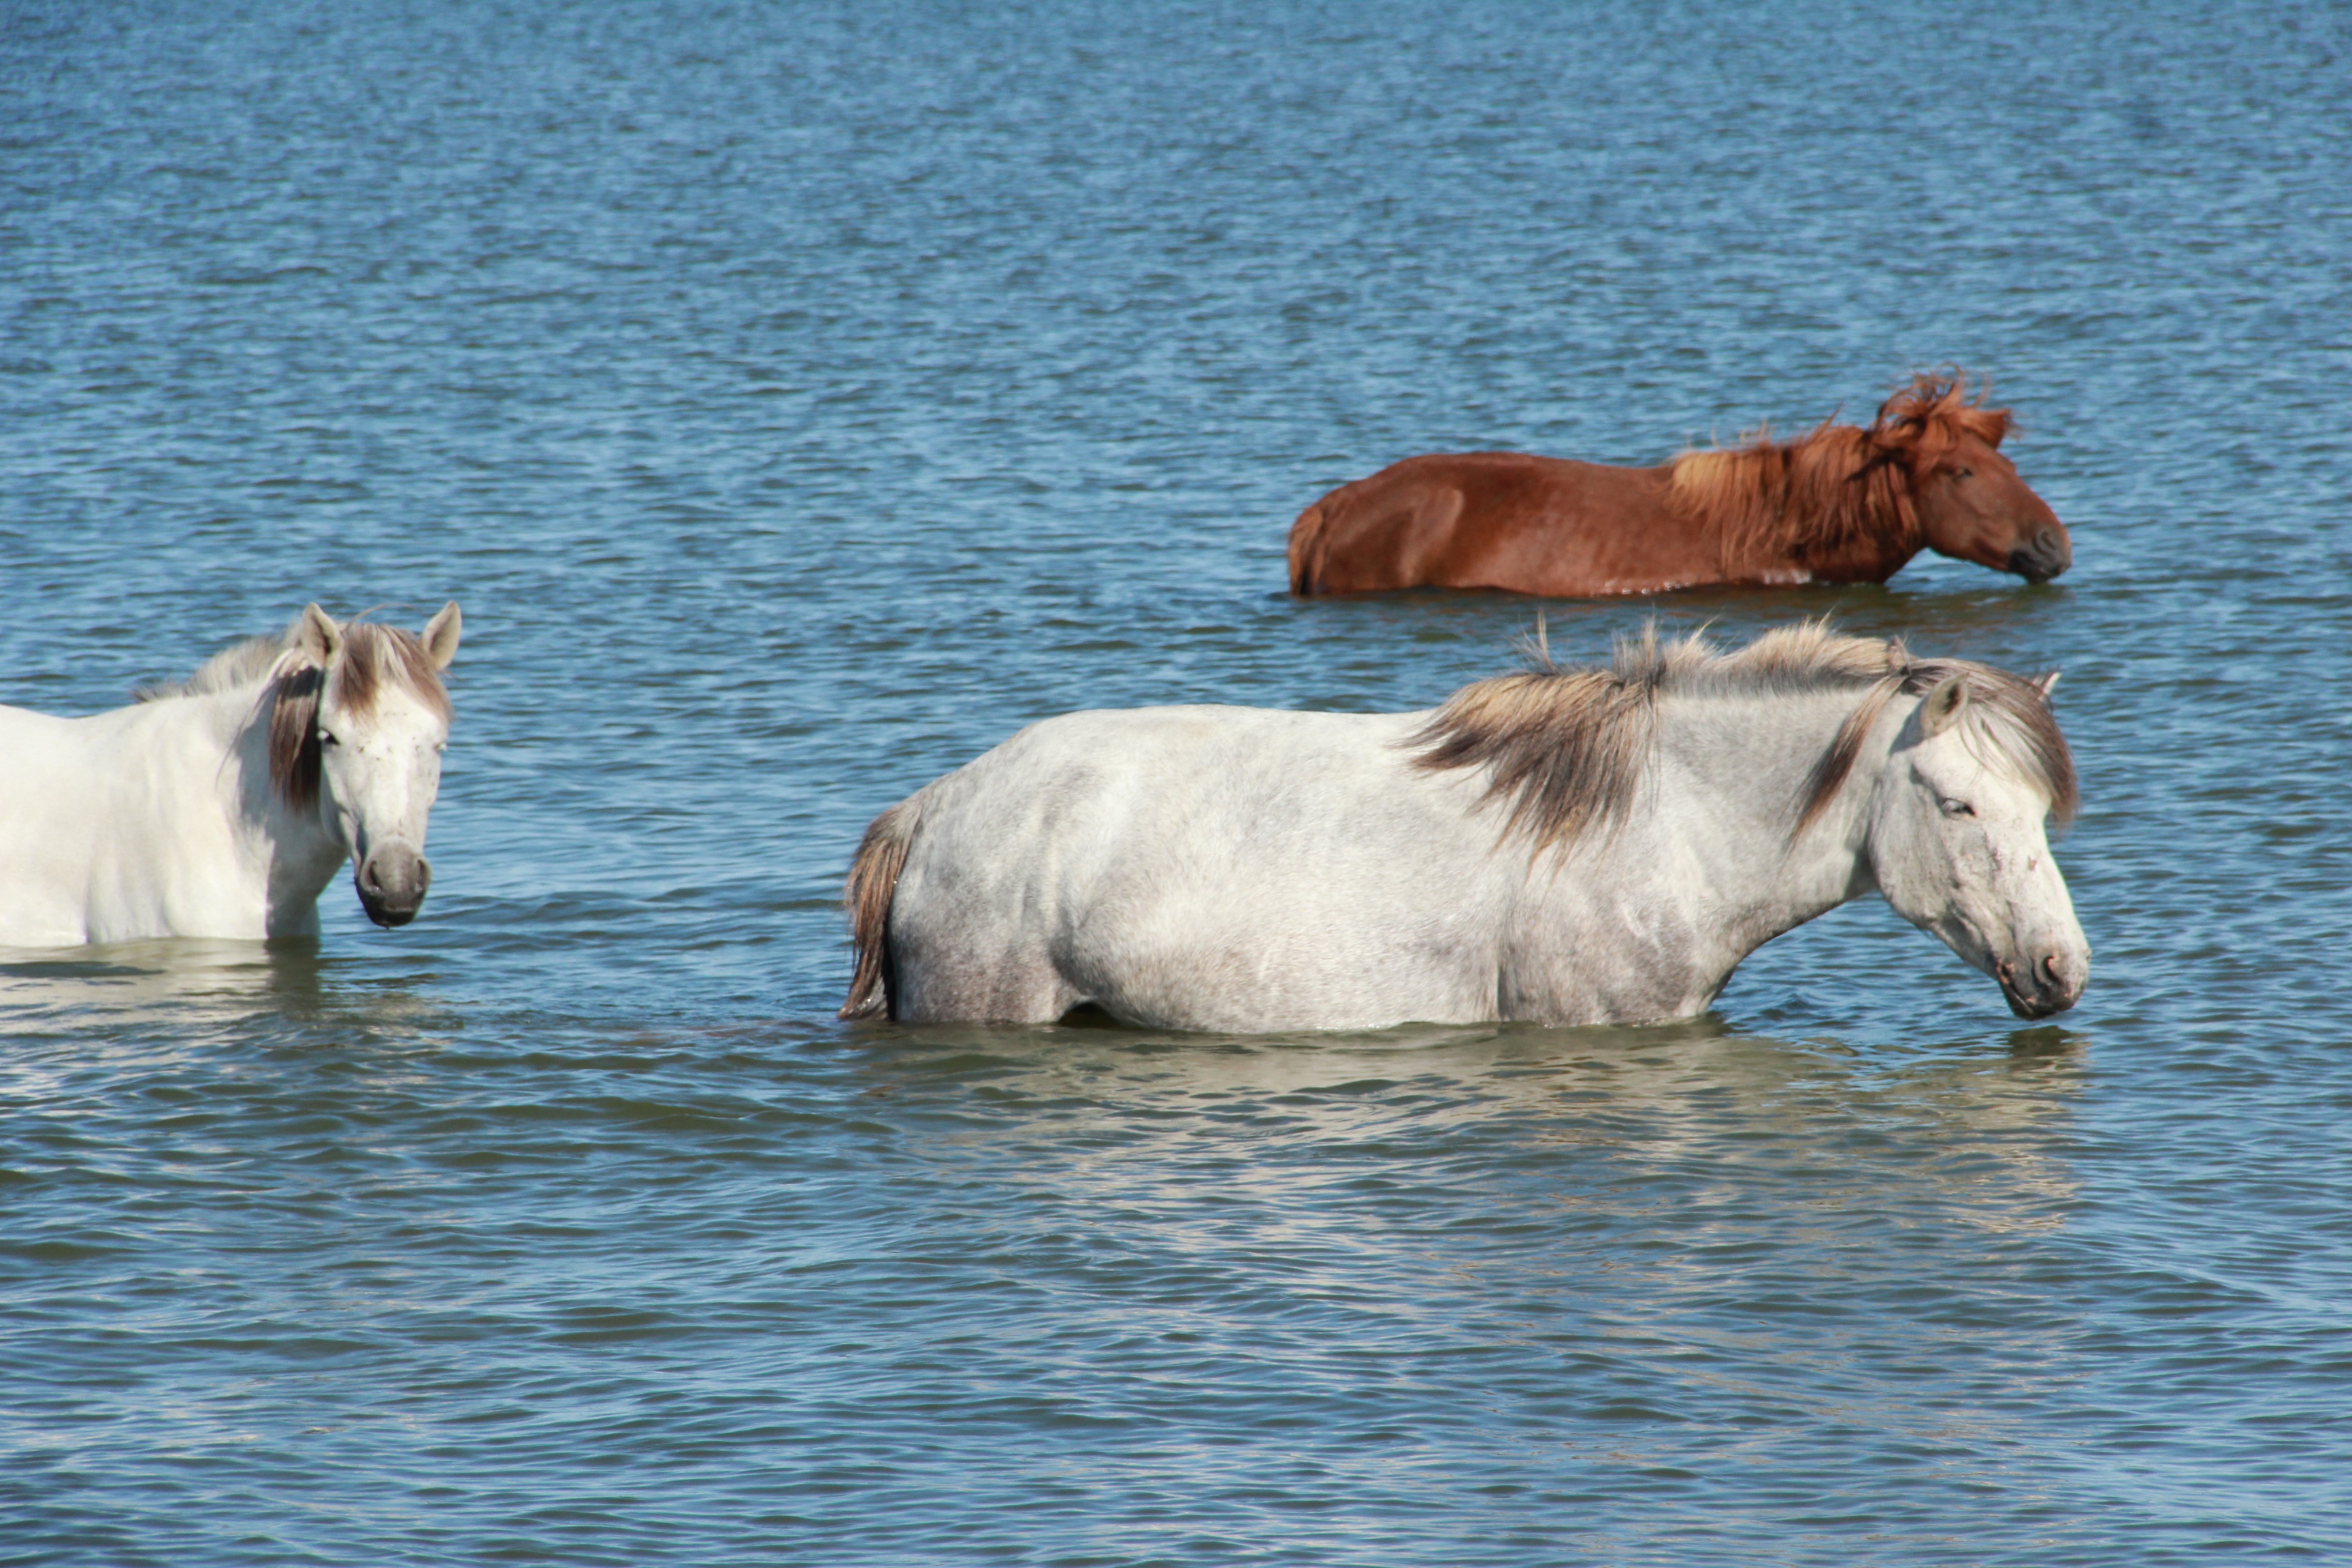
sea, lake, herd, horse, mammal, stallion, mane, swimming, horses, goats, vertebrate, mare, mongolia, cattle like mammal, horse like mammal, mustang horse